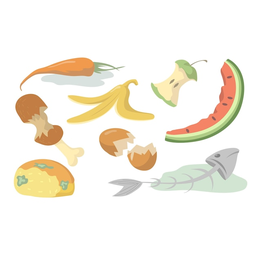
Label: generalcompost